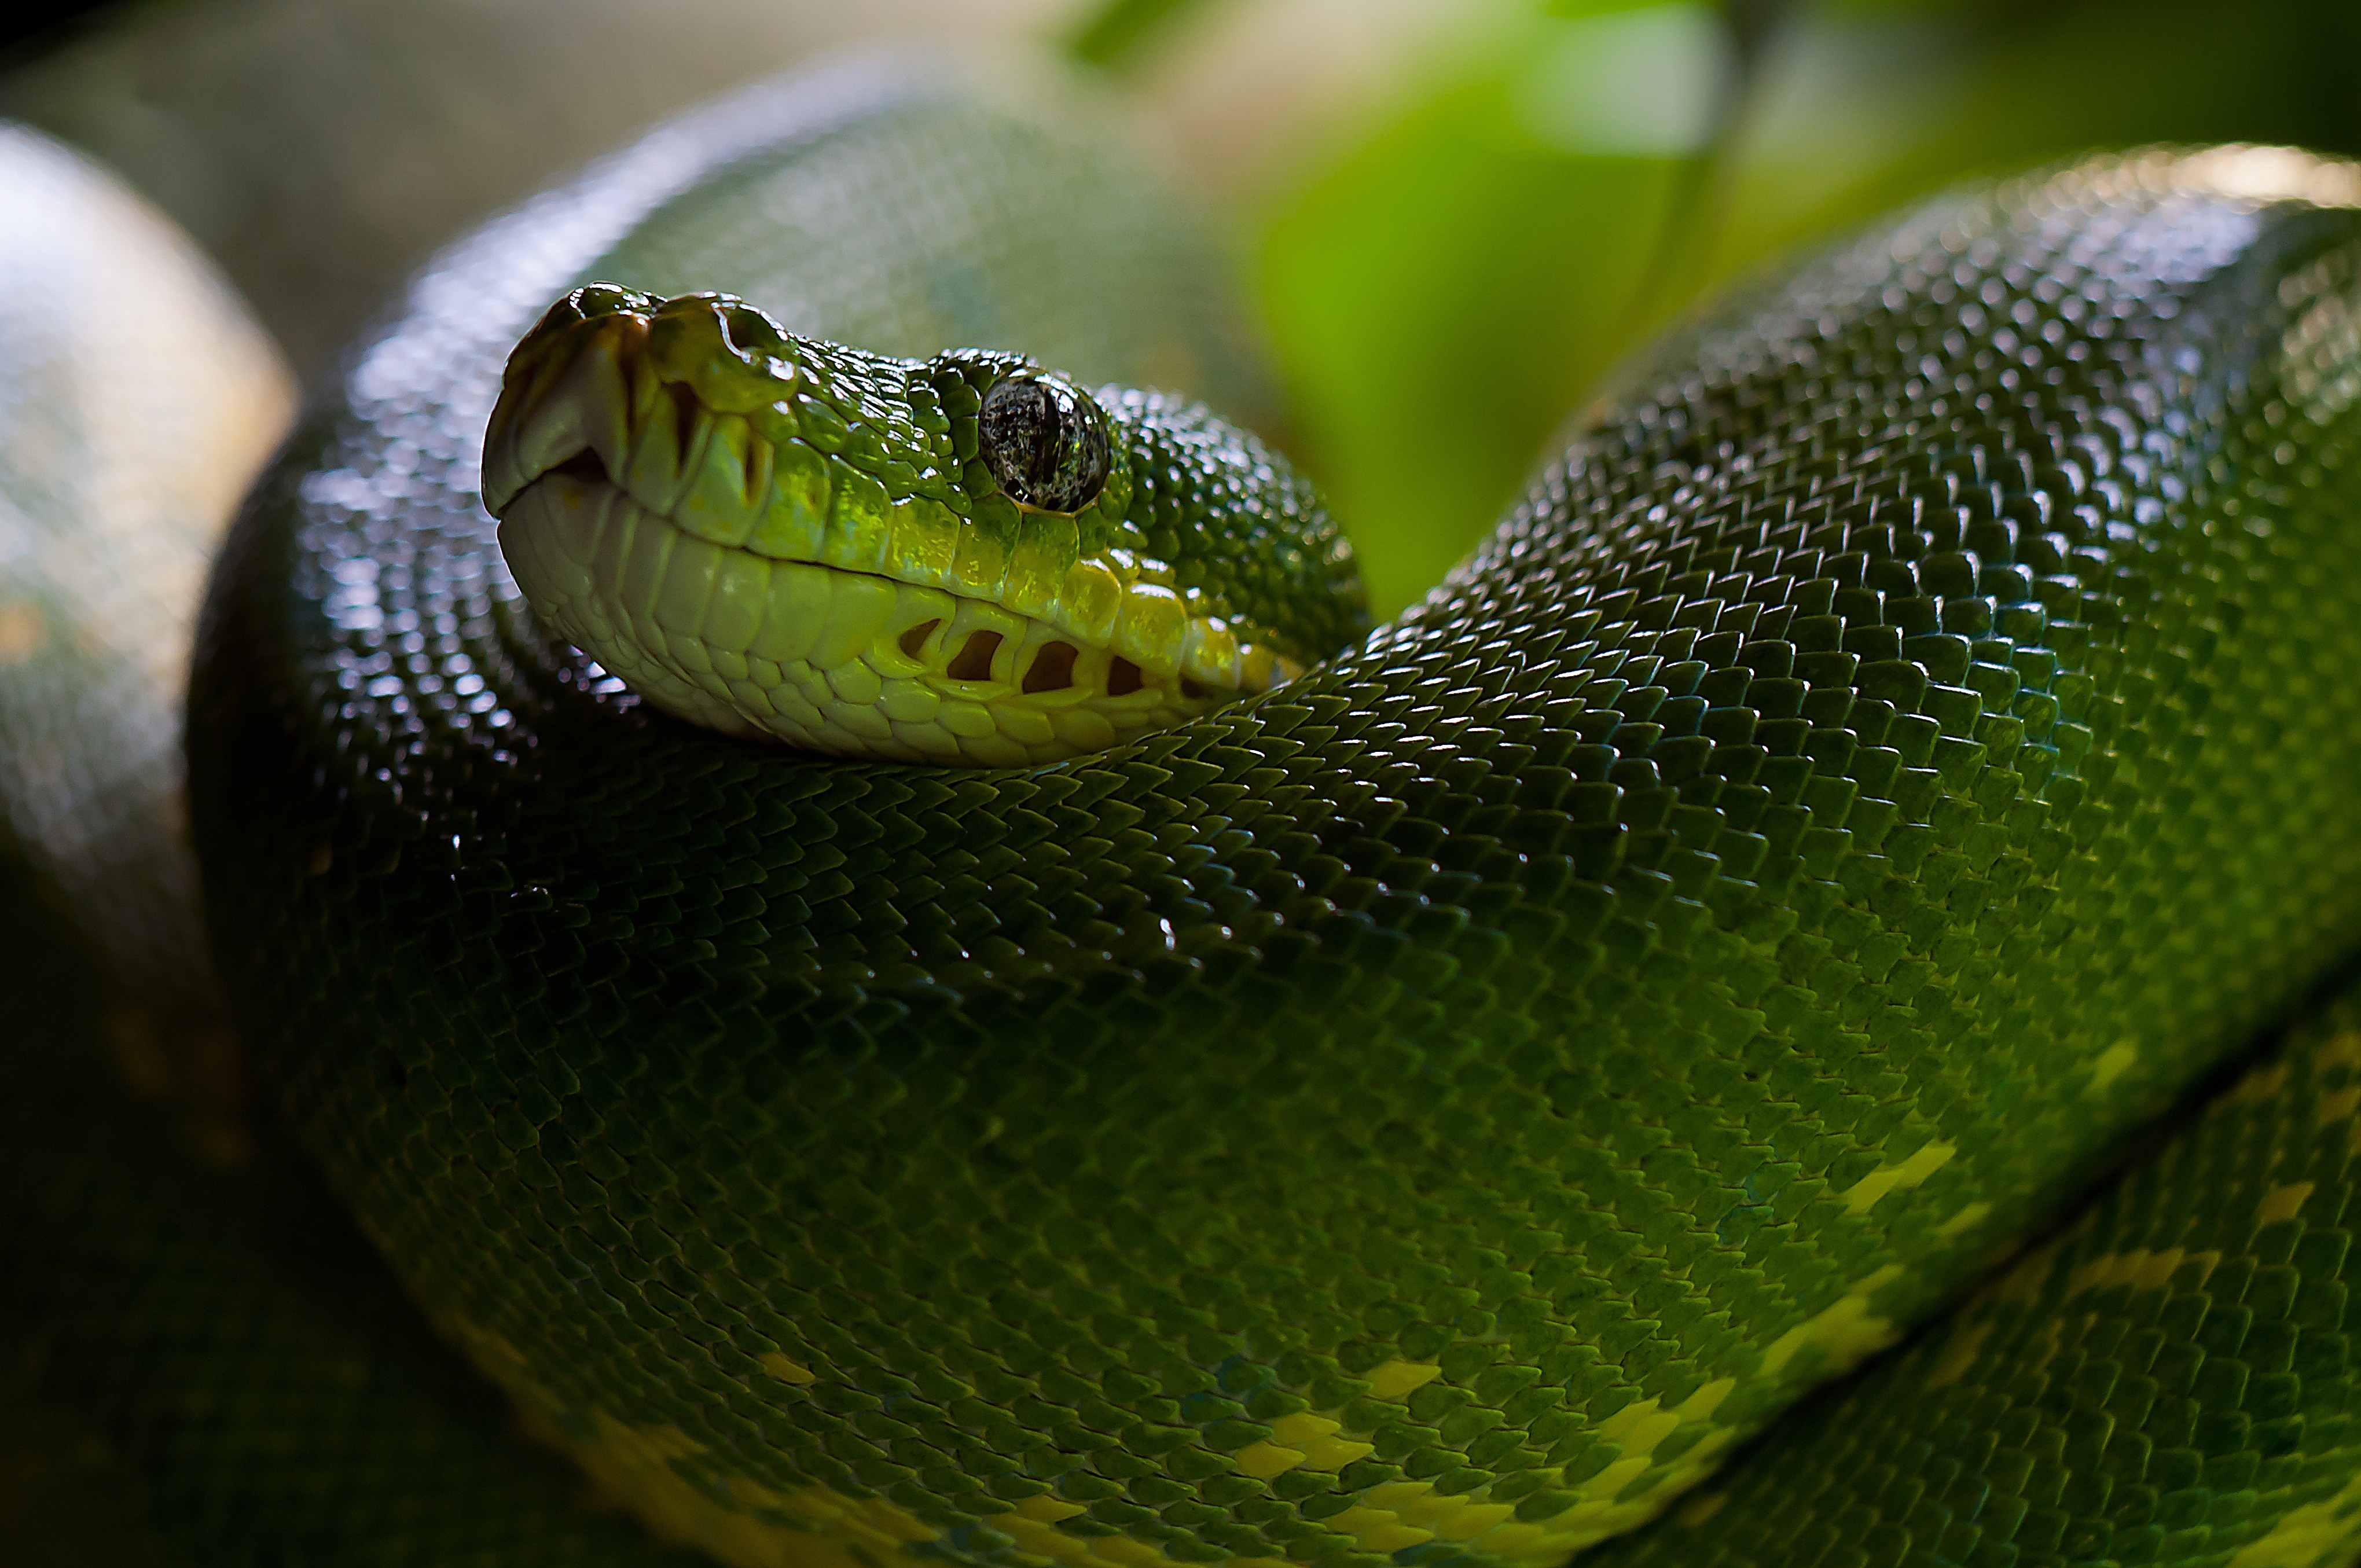
animal, wildlife, zoo, green, reptile, fauna, green lizard, close up, toxic, snake, vertebrate, python, serpent, macro photography, lacerta, elapidae, mamba, green tree python, scaled reptile, lacertidae, western green mamba, morelia viridis